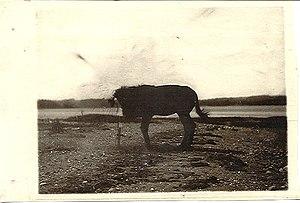
Charles Harper Bennett (1840 à Londres-1927 à Sydney) Русский: фотография из «Scientific American» 1881 года.